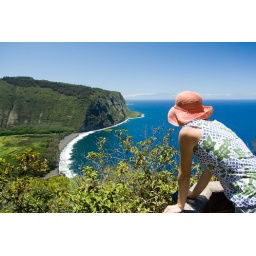
lady in the orange hat